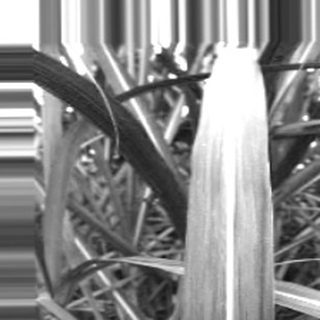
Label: sugarcane_bacterial_blight